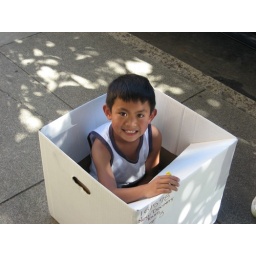
boy in a box